The Candy Tangerine Man

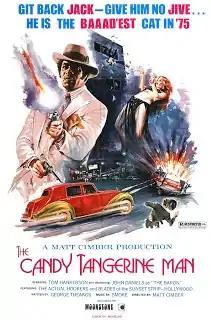
Theatrical release poster

The Candy Tangerine Man is a 1975 American action-adventure blaxploitation film starring John Daniels, Eli Haines and Tom Hankason. Distributed by Moonstone Entertainment, it follows the story of the powerful "Black Baron" (Daniels), both a pimp and a doting father. The film was directed and produced by Matt Cimber and written by Mikel Angel under the pseudonym of George Theakos.